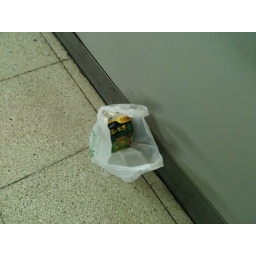
free japanese green tea in paper pack.